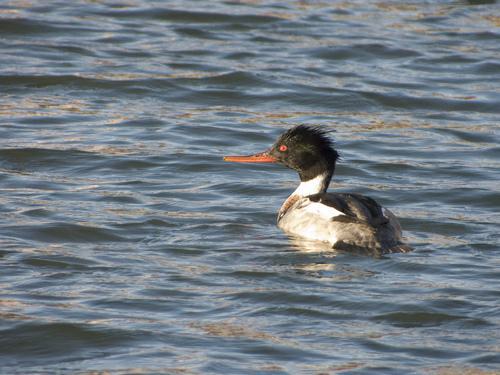
A photo of a red breasted merganser